Flaki
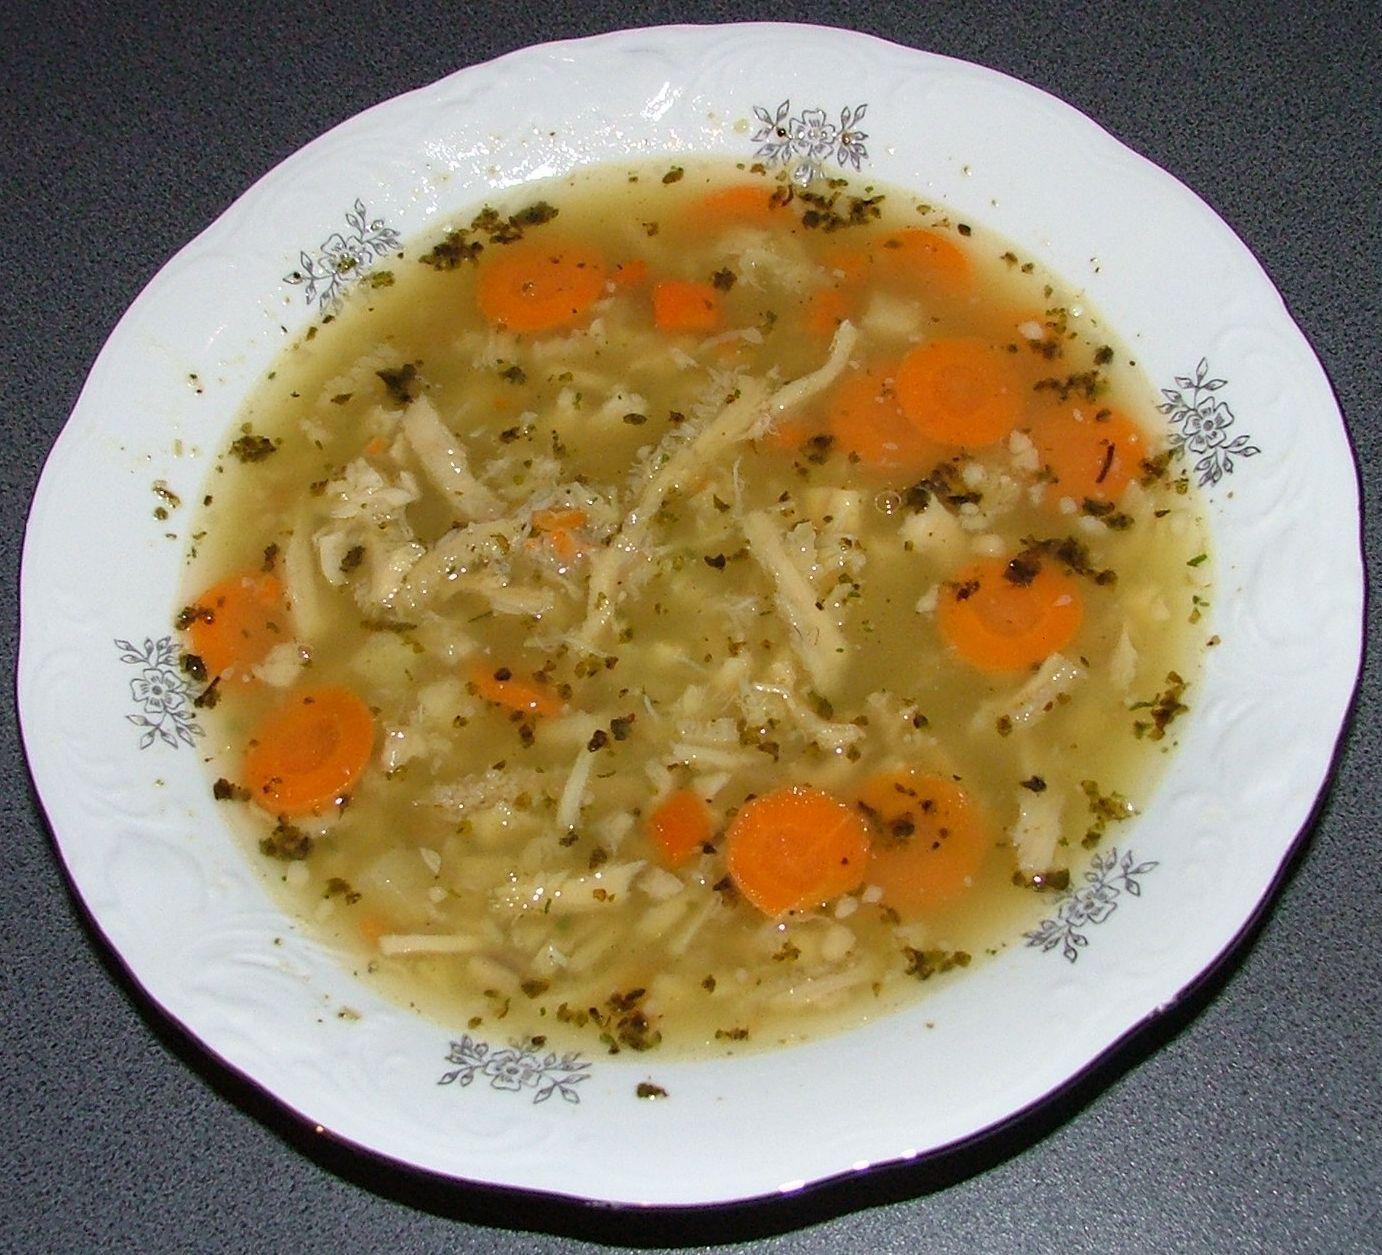
Also known as:
be-tarask - Belarusian (Taraškievica orthography): Флякі
ca - Catalan: Flaki
el - Greek: Φλάκι
es - Spanish: Flaki
jv - Javanese: Flaki
lv - Latvian: Fļaki
pl - Polish: Flaki
ru - Russian: Фляки
uk - Ukrainian: Хляки
vi - Vietnamese: Flaki
Category: soup (tripe soup)
Cuisine: Polish
Associated cuisines: Polish
Area: Poland
Countries: Poland
Region: Eastern Europe, , , ,
This dish is a soup usually made with thin, cleaned strips of beef tripe.